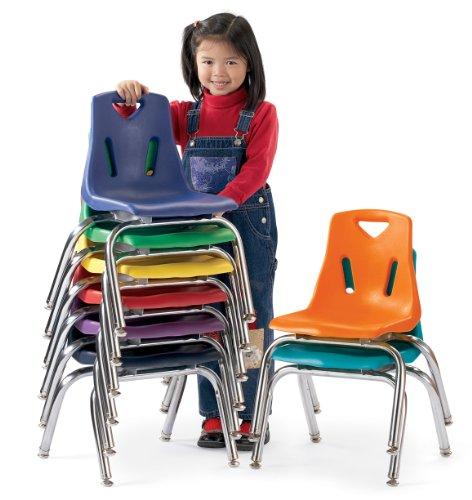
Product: Berries 8144JC1112 Stacking Chair with Chrome-Plated Legs, 14" Height, Navy
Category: Home & Kitchen | Furniture | Kids' Furniture | Chairs & Seats
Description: Great Condition.
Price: $136.61
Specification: ASIN:B01II0LHJG|ShippingWeight:7pounds|DateFirstAvailable:July15,2016